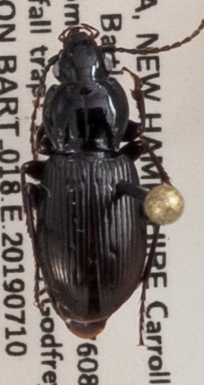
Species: Pterostichus pensylvanicus
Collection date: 2019-07-10
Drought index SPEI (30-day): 0.334
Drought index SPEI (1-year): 1.28
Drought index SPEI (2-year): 0.664